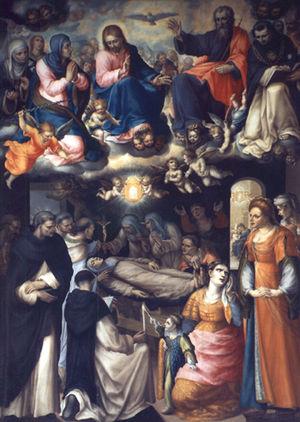
Crescenzio Gambarelli est un peintre italien de l'école siennoise de la fin du XVIᵉ et du début du XVIIᵉ siècle qui fut actif entre 1591 et 1622.